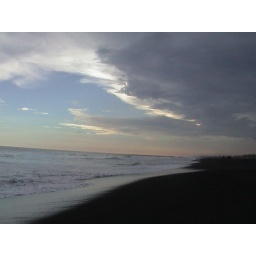
Gorgeous sunset on a black sand beach in Guatemala. Puerto San Jose, Guatemala. September 2005